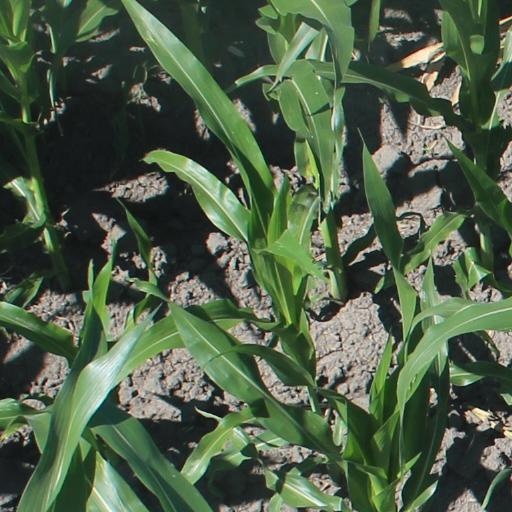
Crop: maize; corn